Maharashtra Shahir

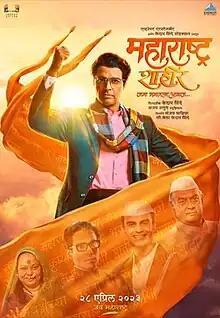
Theatrical release poster

Maharashtra Shahir is an Indian Marathi-language musical-biographical film based on the life of Padma Shri Shahir Sable, a Maharashtrian singer, playwright, performer and folk theatre producer and director. It is directed by Kedar Shinde and produced by Sanjay Chhabria and Bela Shinde. It features Ankush Chaudhari and Sana Kedar Shinde in the leading roles. The film's screenplay was written by Pratima Kulkarni and Omkar Mangesh Datt. It was theatrically released on 28 April 2023. It is Fifth grossing Marathi film of 2023.